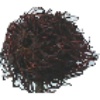
Label: Rambutan 1